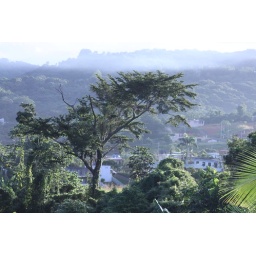
View from the balcony of my house in PR